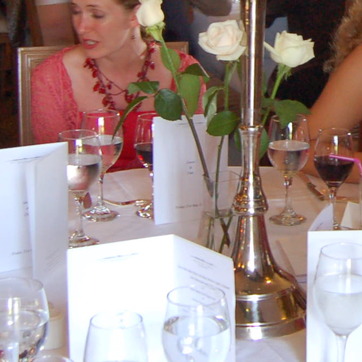
Material: paper